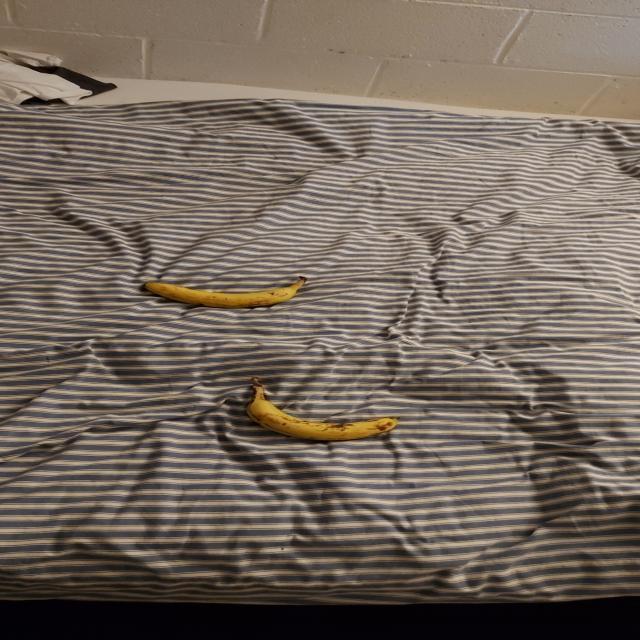
Label: bananas